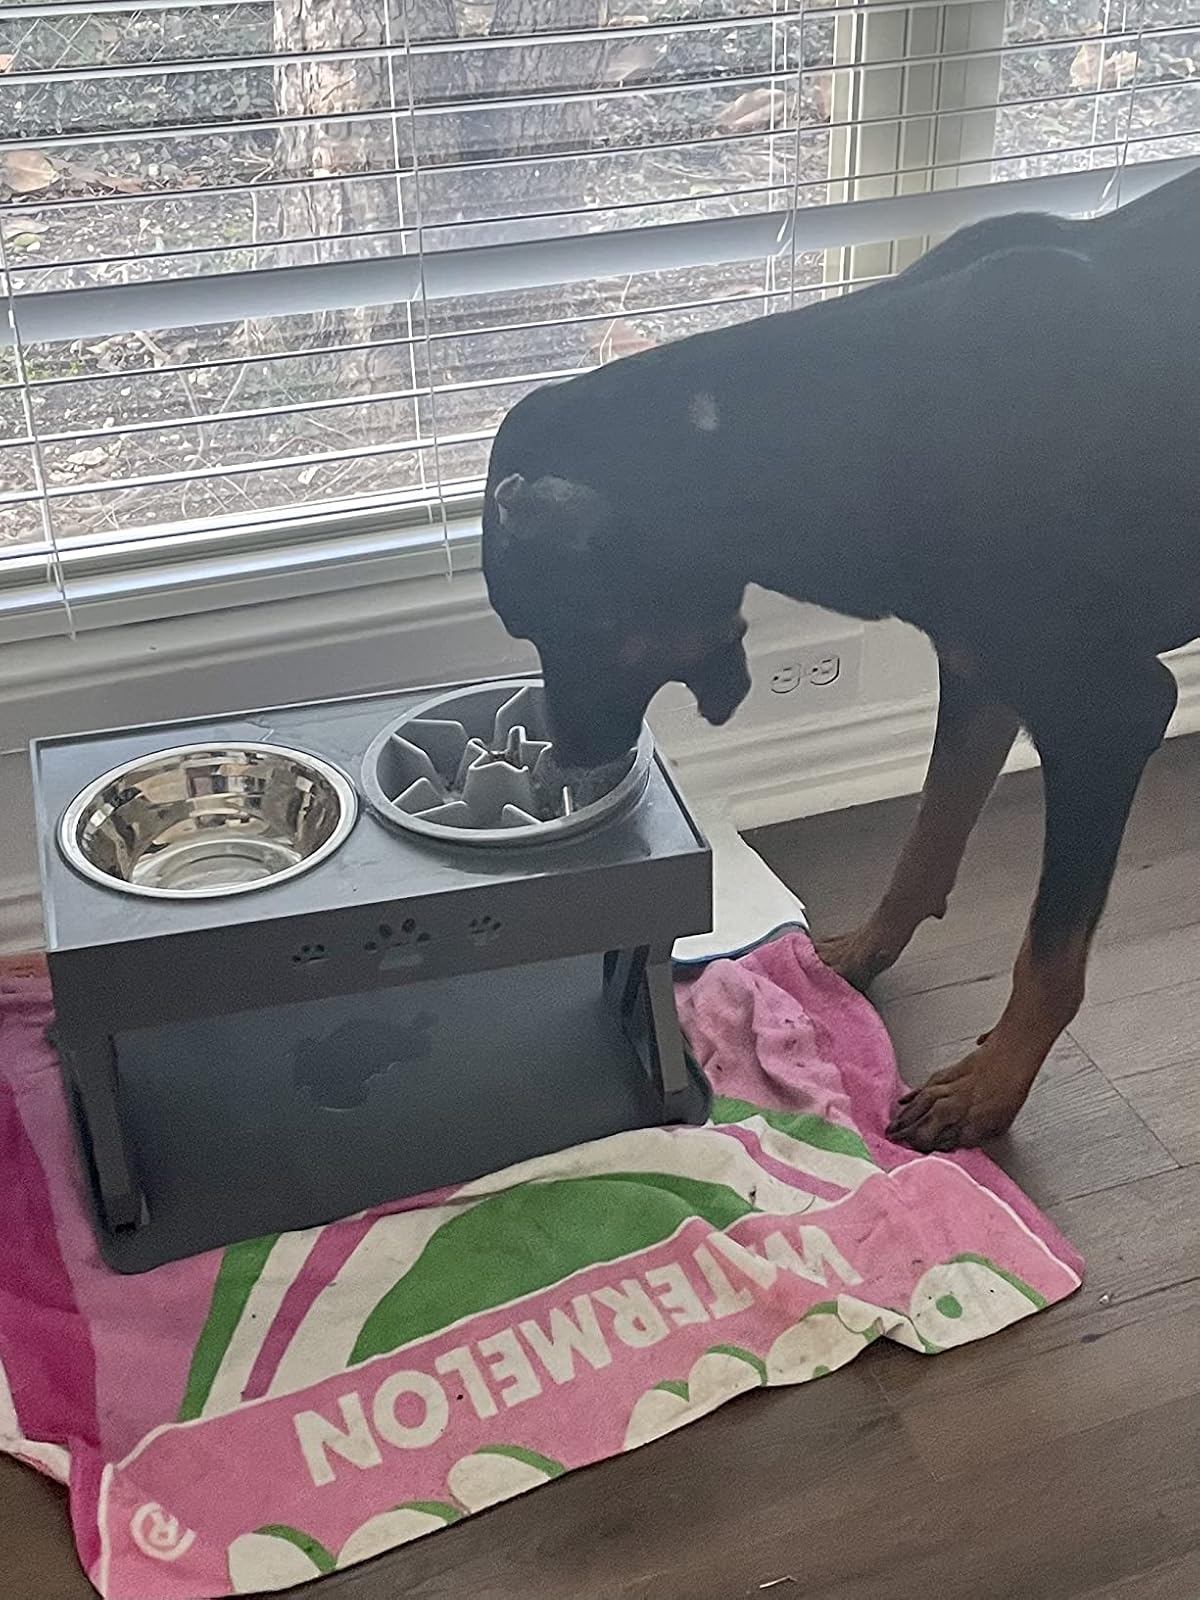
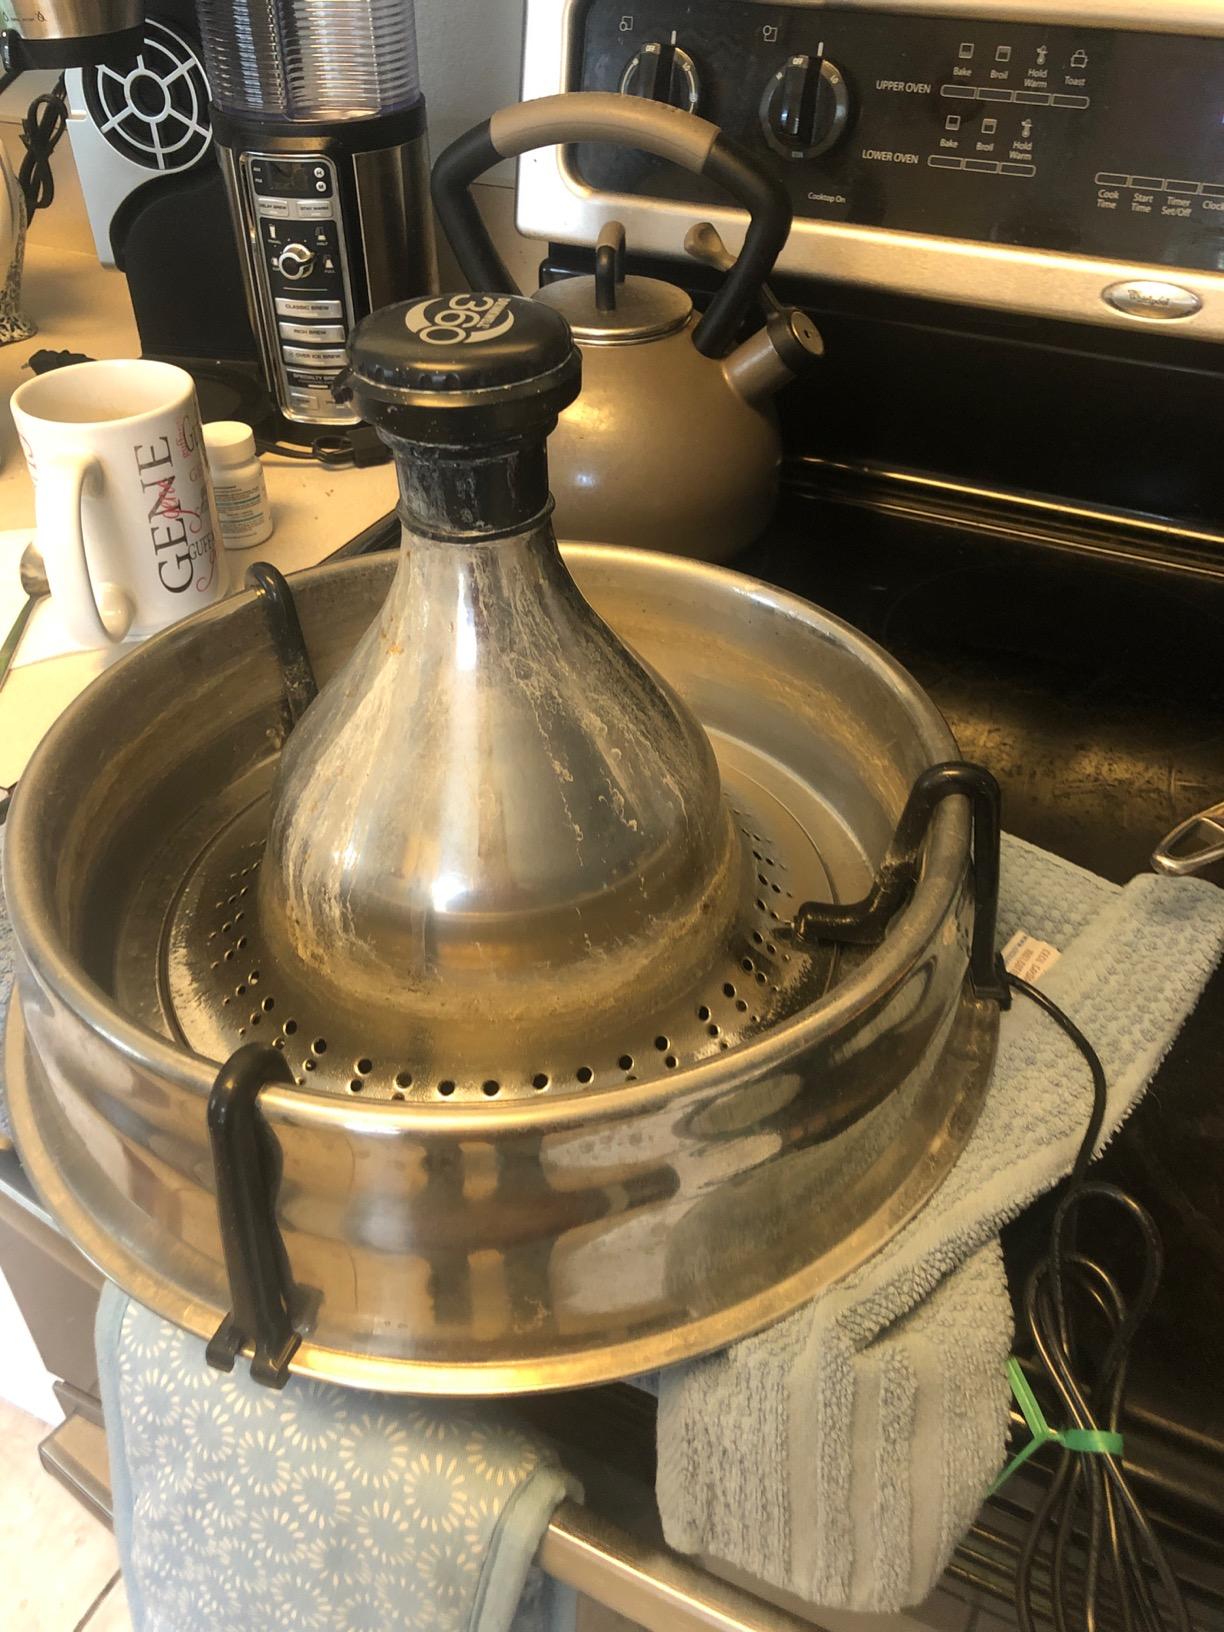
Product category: items_bowl
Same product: no